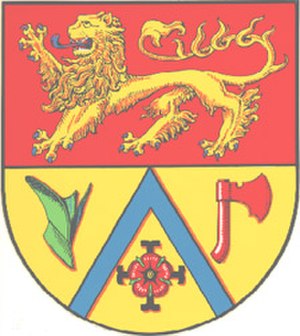
Samtgemeinde Papenteich
Coat of arms of Papenteich
Samtgemeinde Papenteich er en Samtgemeinde i den sydlige del af Landkreis Gifhorn i den tyske delstat Niedersachsen, beliggende cirka 10 km syd for Gifhorn, og 15 km nord for Braunschweig. Samtgemeinde Papenteich hvis administration ligger i Meine, blev etableret 2. oktober 1970 og består af 6 kommuner med 19 landsbyer. Ved udgangen af 2012 var der i alt 23.435 indbyggere